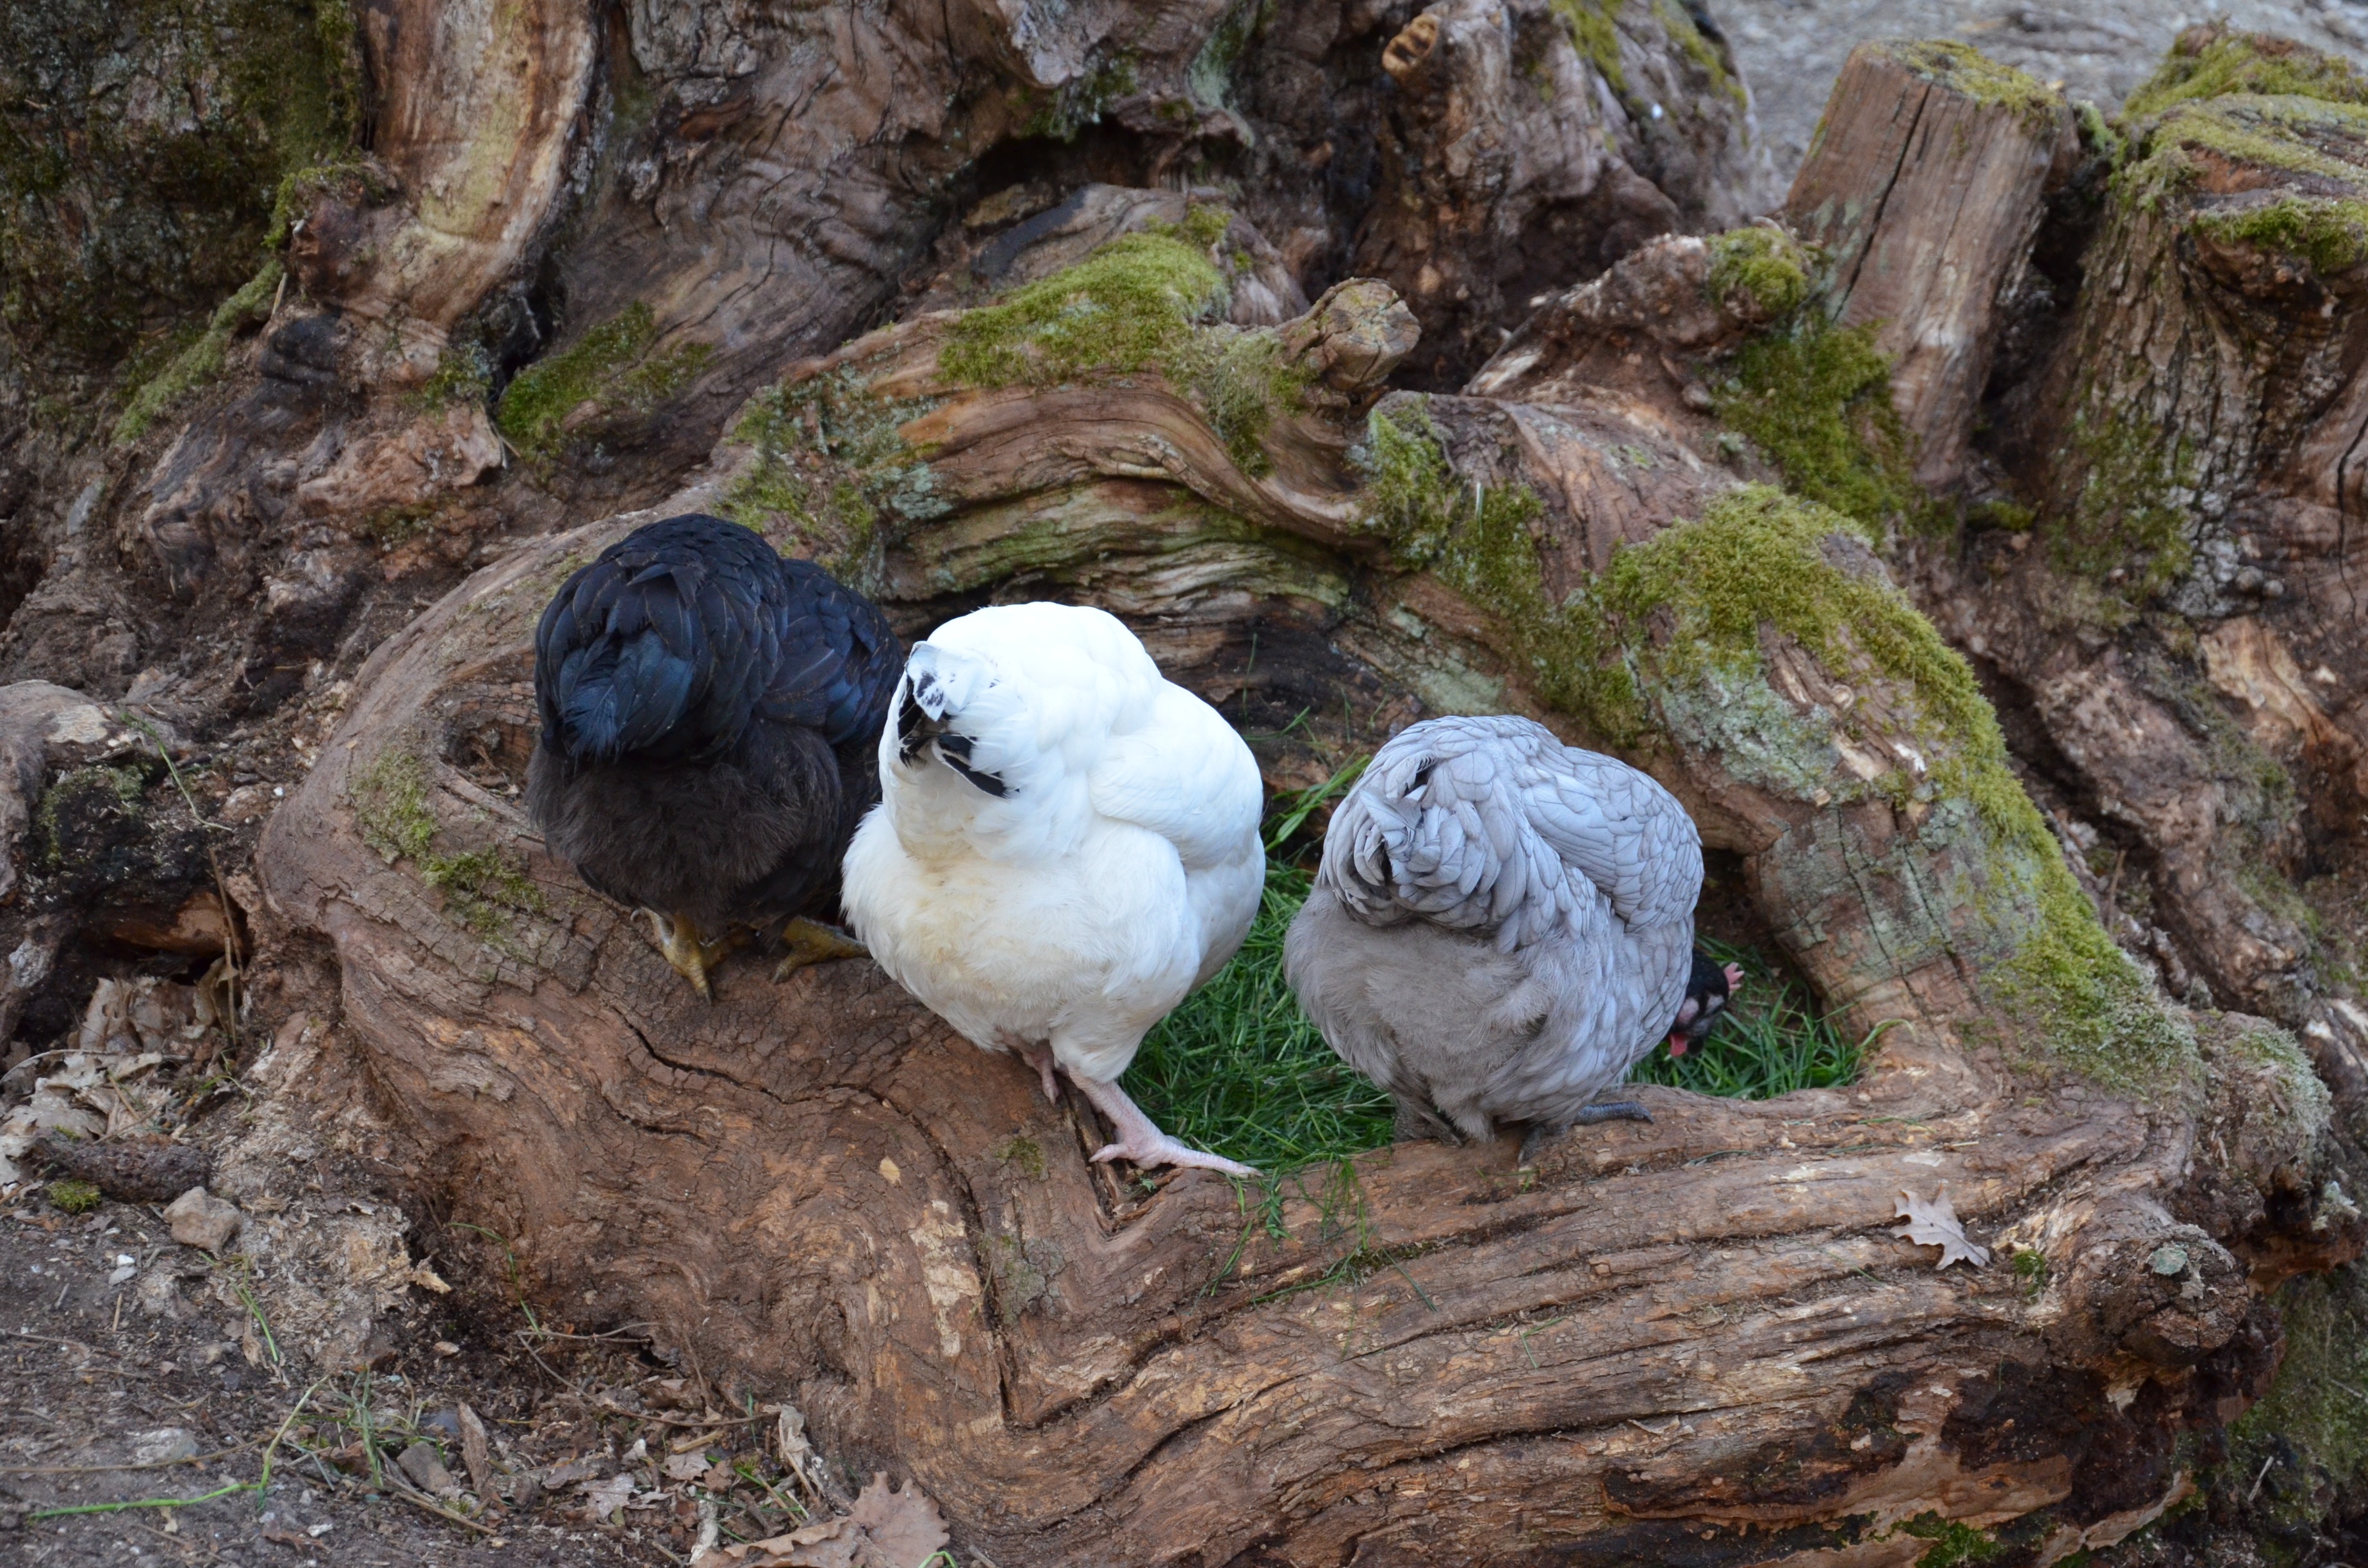
bird, wildlife, fauna, peck, hen, rump, perching bird